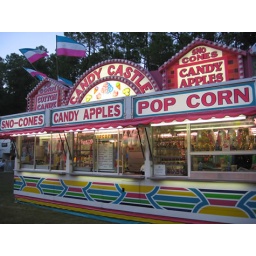
Ahhhhh.....the smell of corn dogs and candy apples in Autumn.....